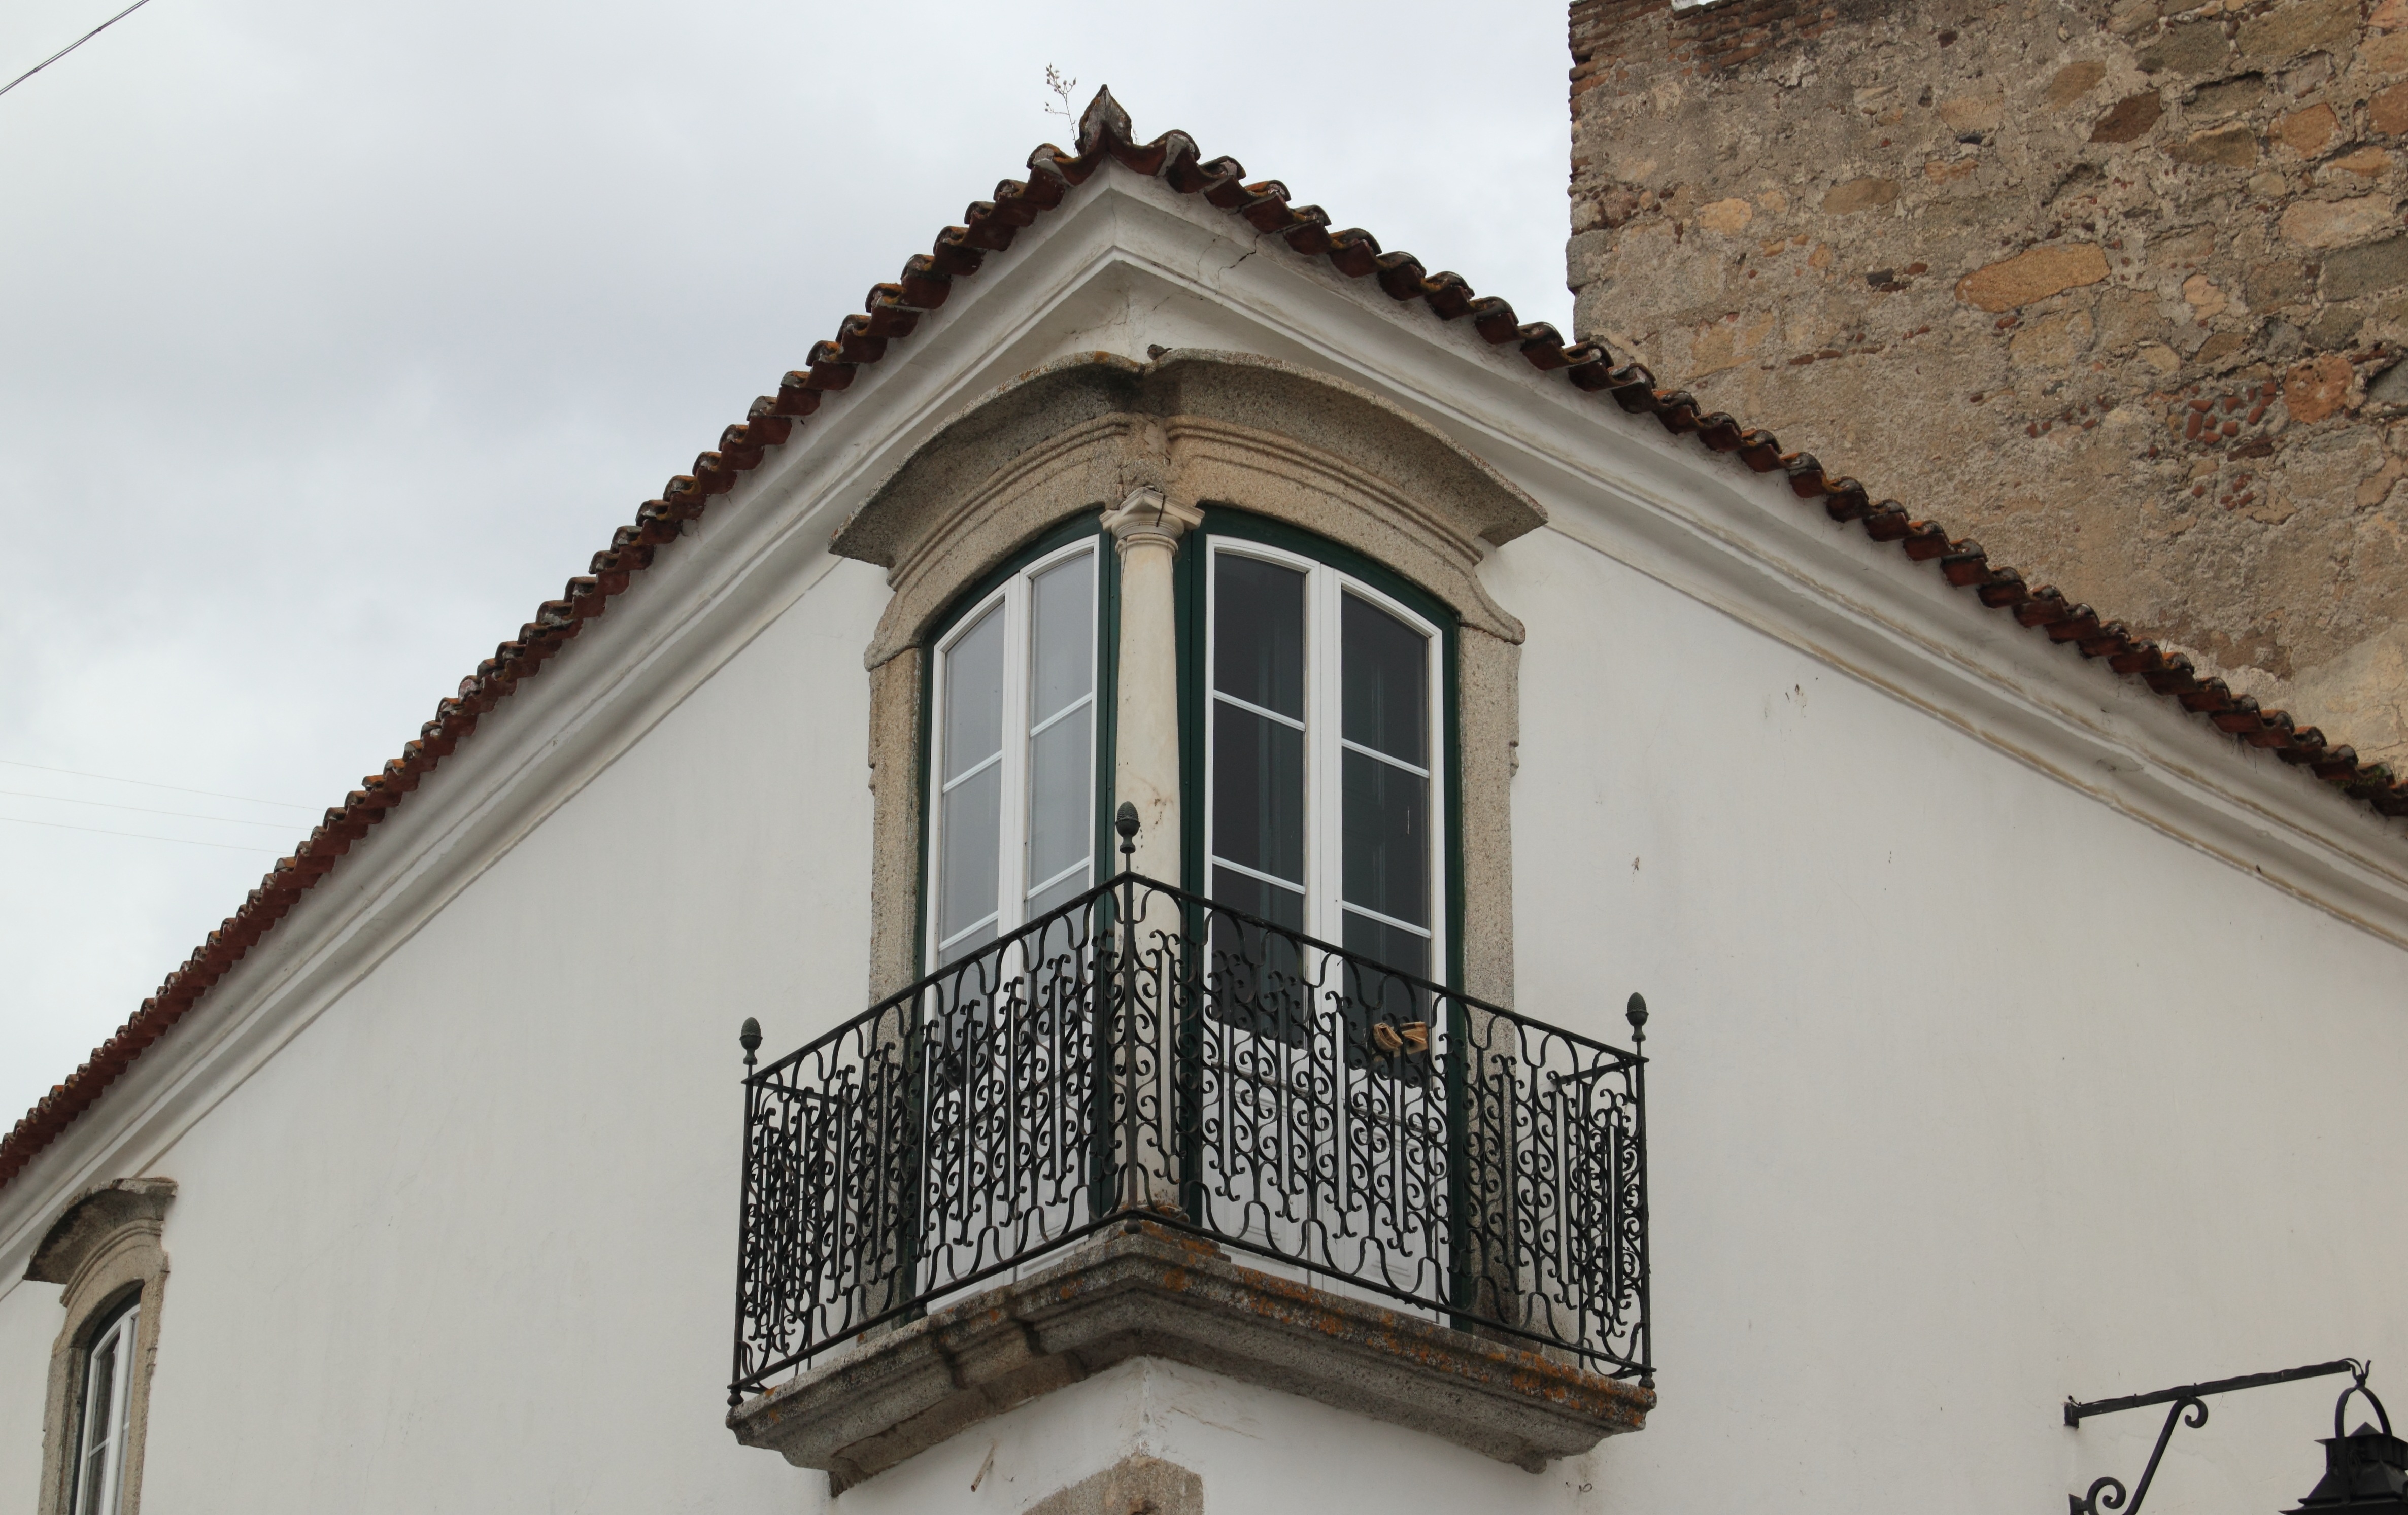
architecture, street, house, window, roof, building, home, balcony, facade, property, church, chapel, place of worship, corner, portugal, synagogue, estate, evora